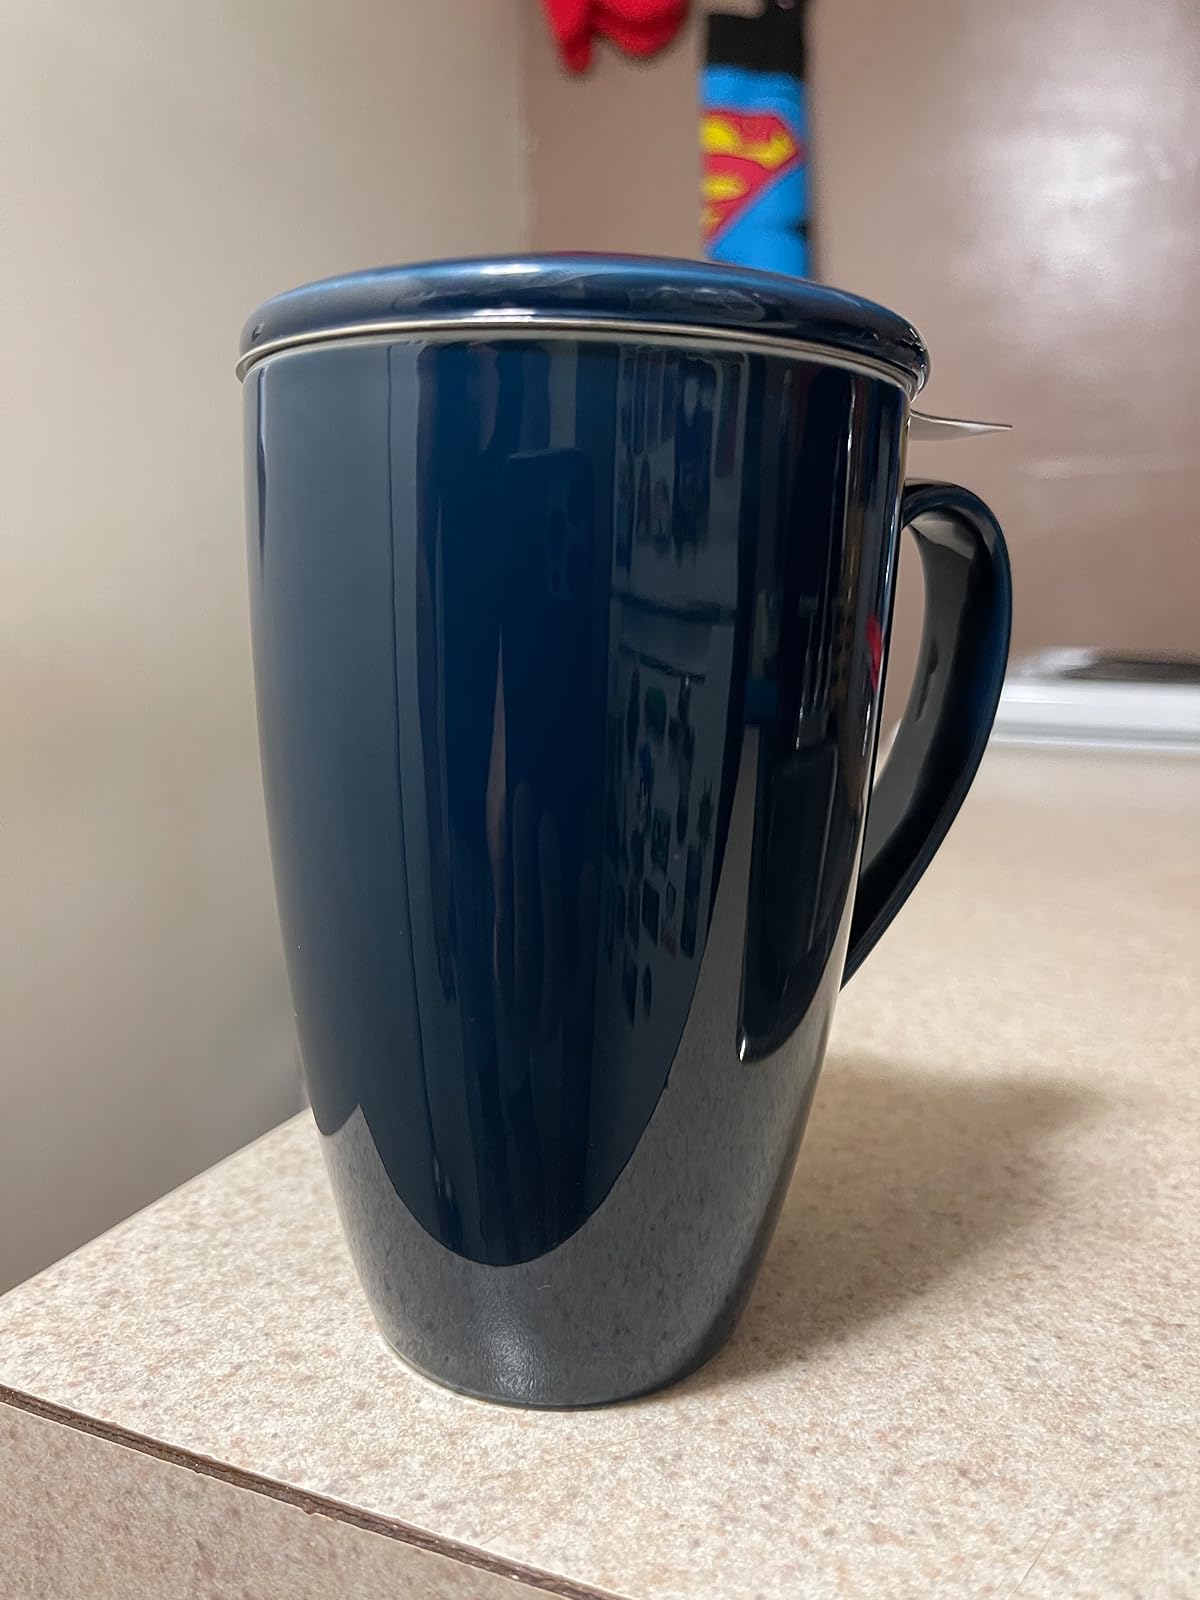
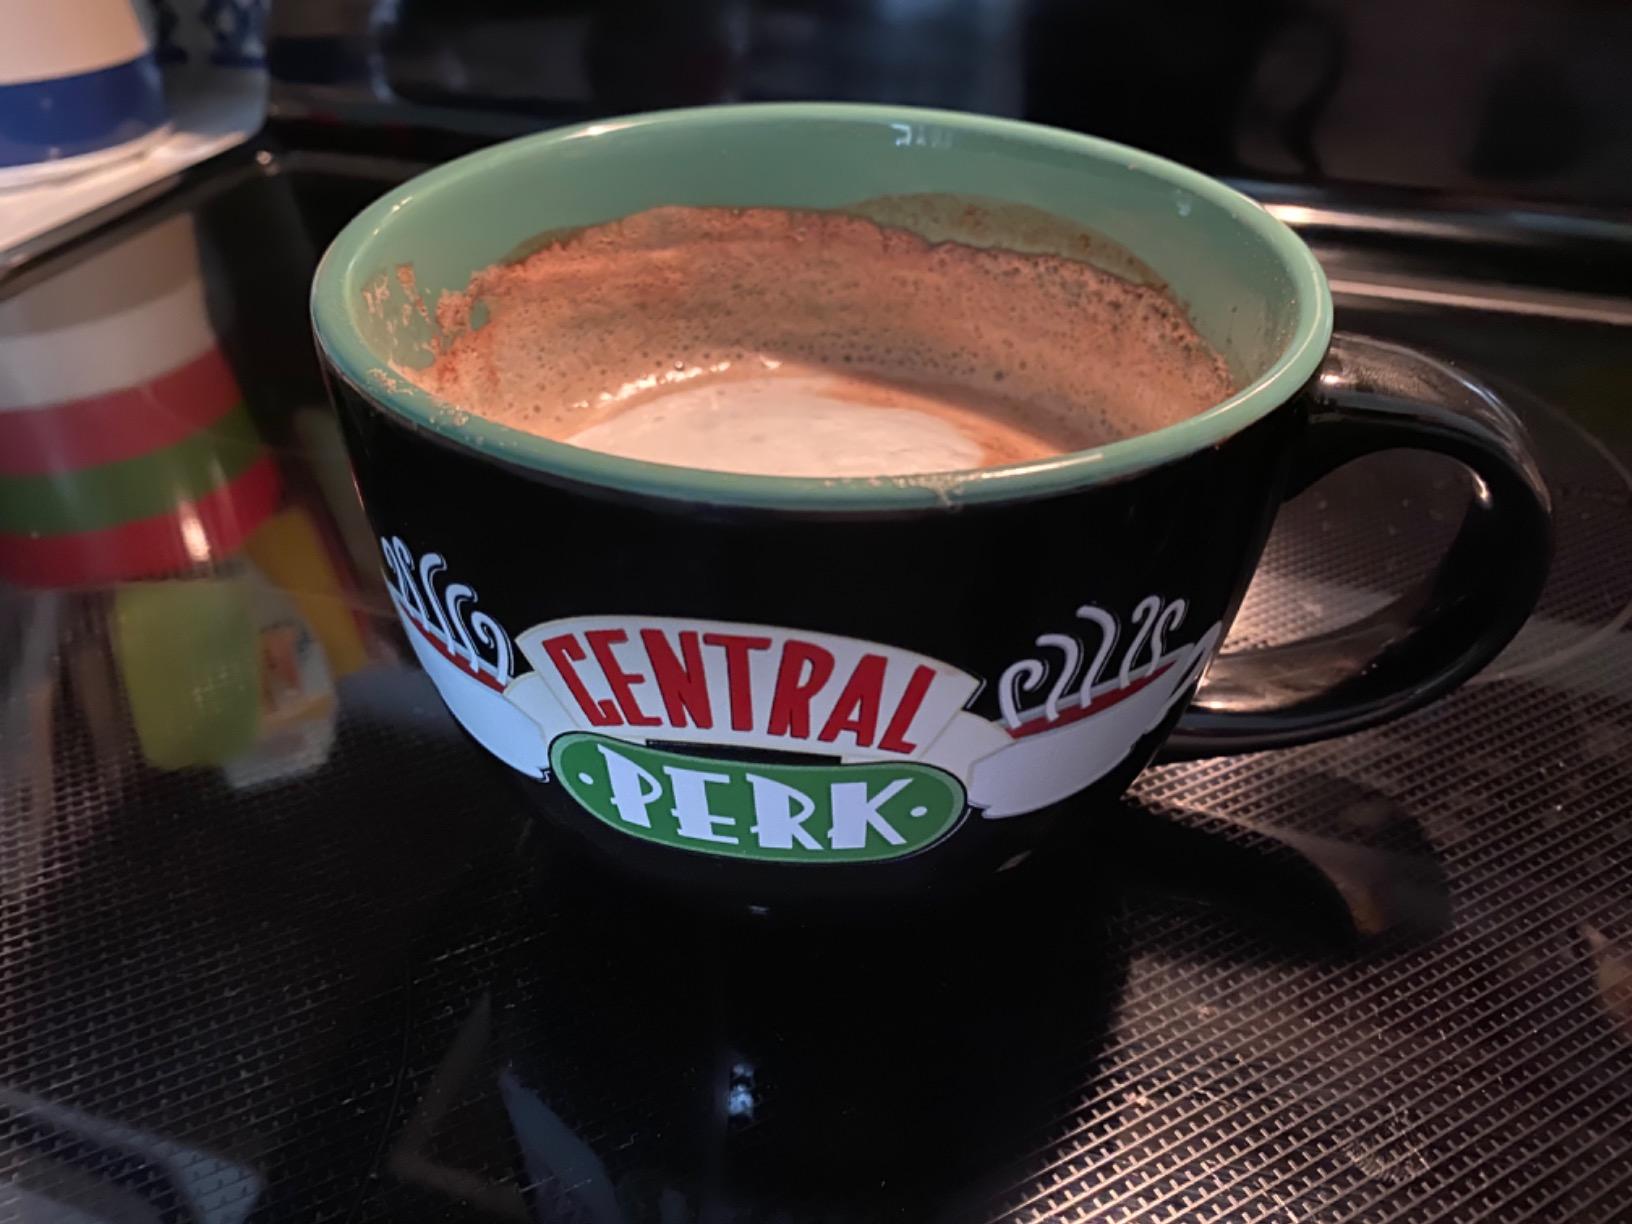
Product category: items_mug
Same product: no